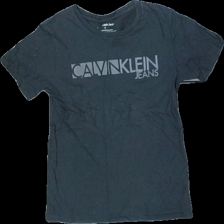
View: front
Type: T-shirt
Category: Children
Brand: Calvin Klein
Colors: Grey
Material: 100% cotton
Pattern: Logo print
Cut: Regular
Season: All
Damage location: middle right
Damage 2 location: top right
Price range: <50
Recommended usage: Export
Description: grå t-shirt med logga fram, urtvättad
Comment: urtvättad